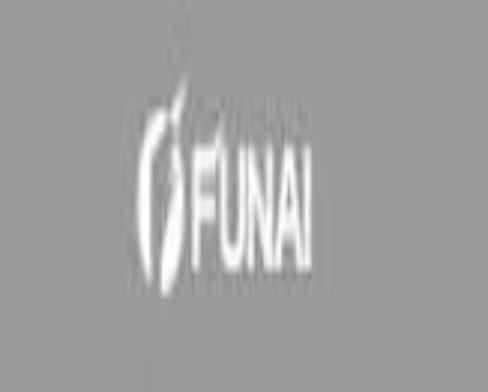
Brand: Funai
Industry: Electronic